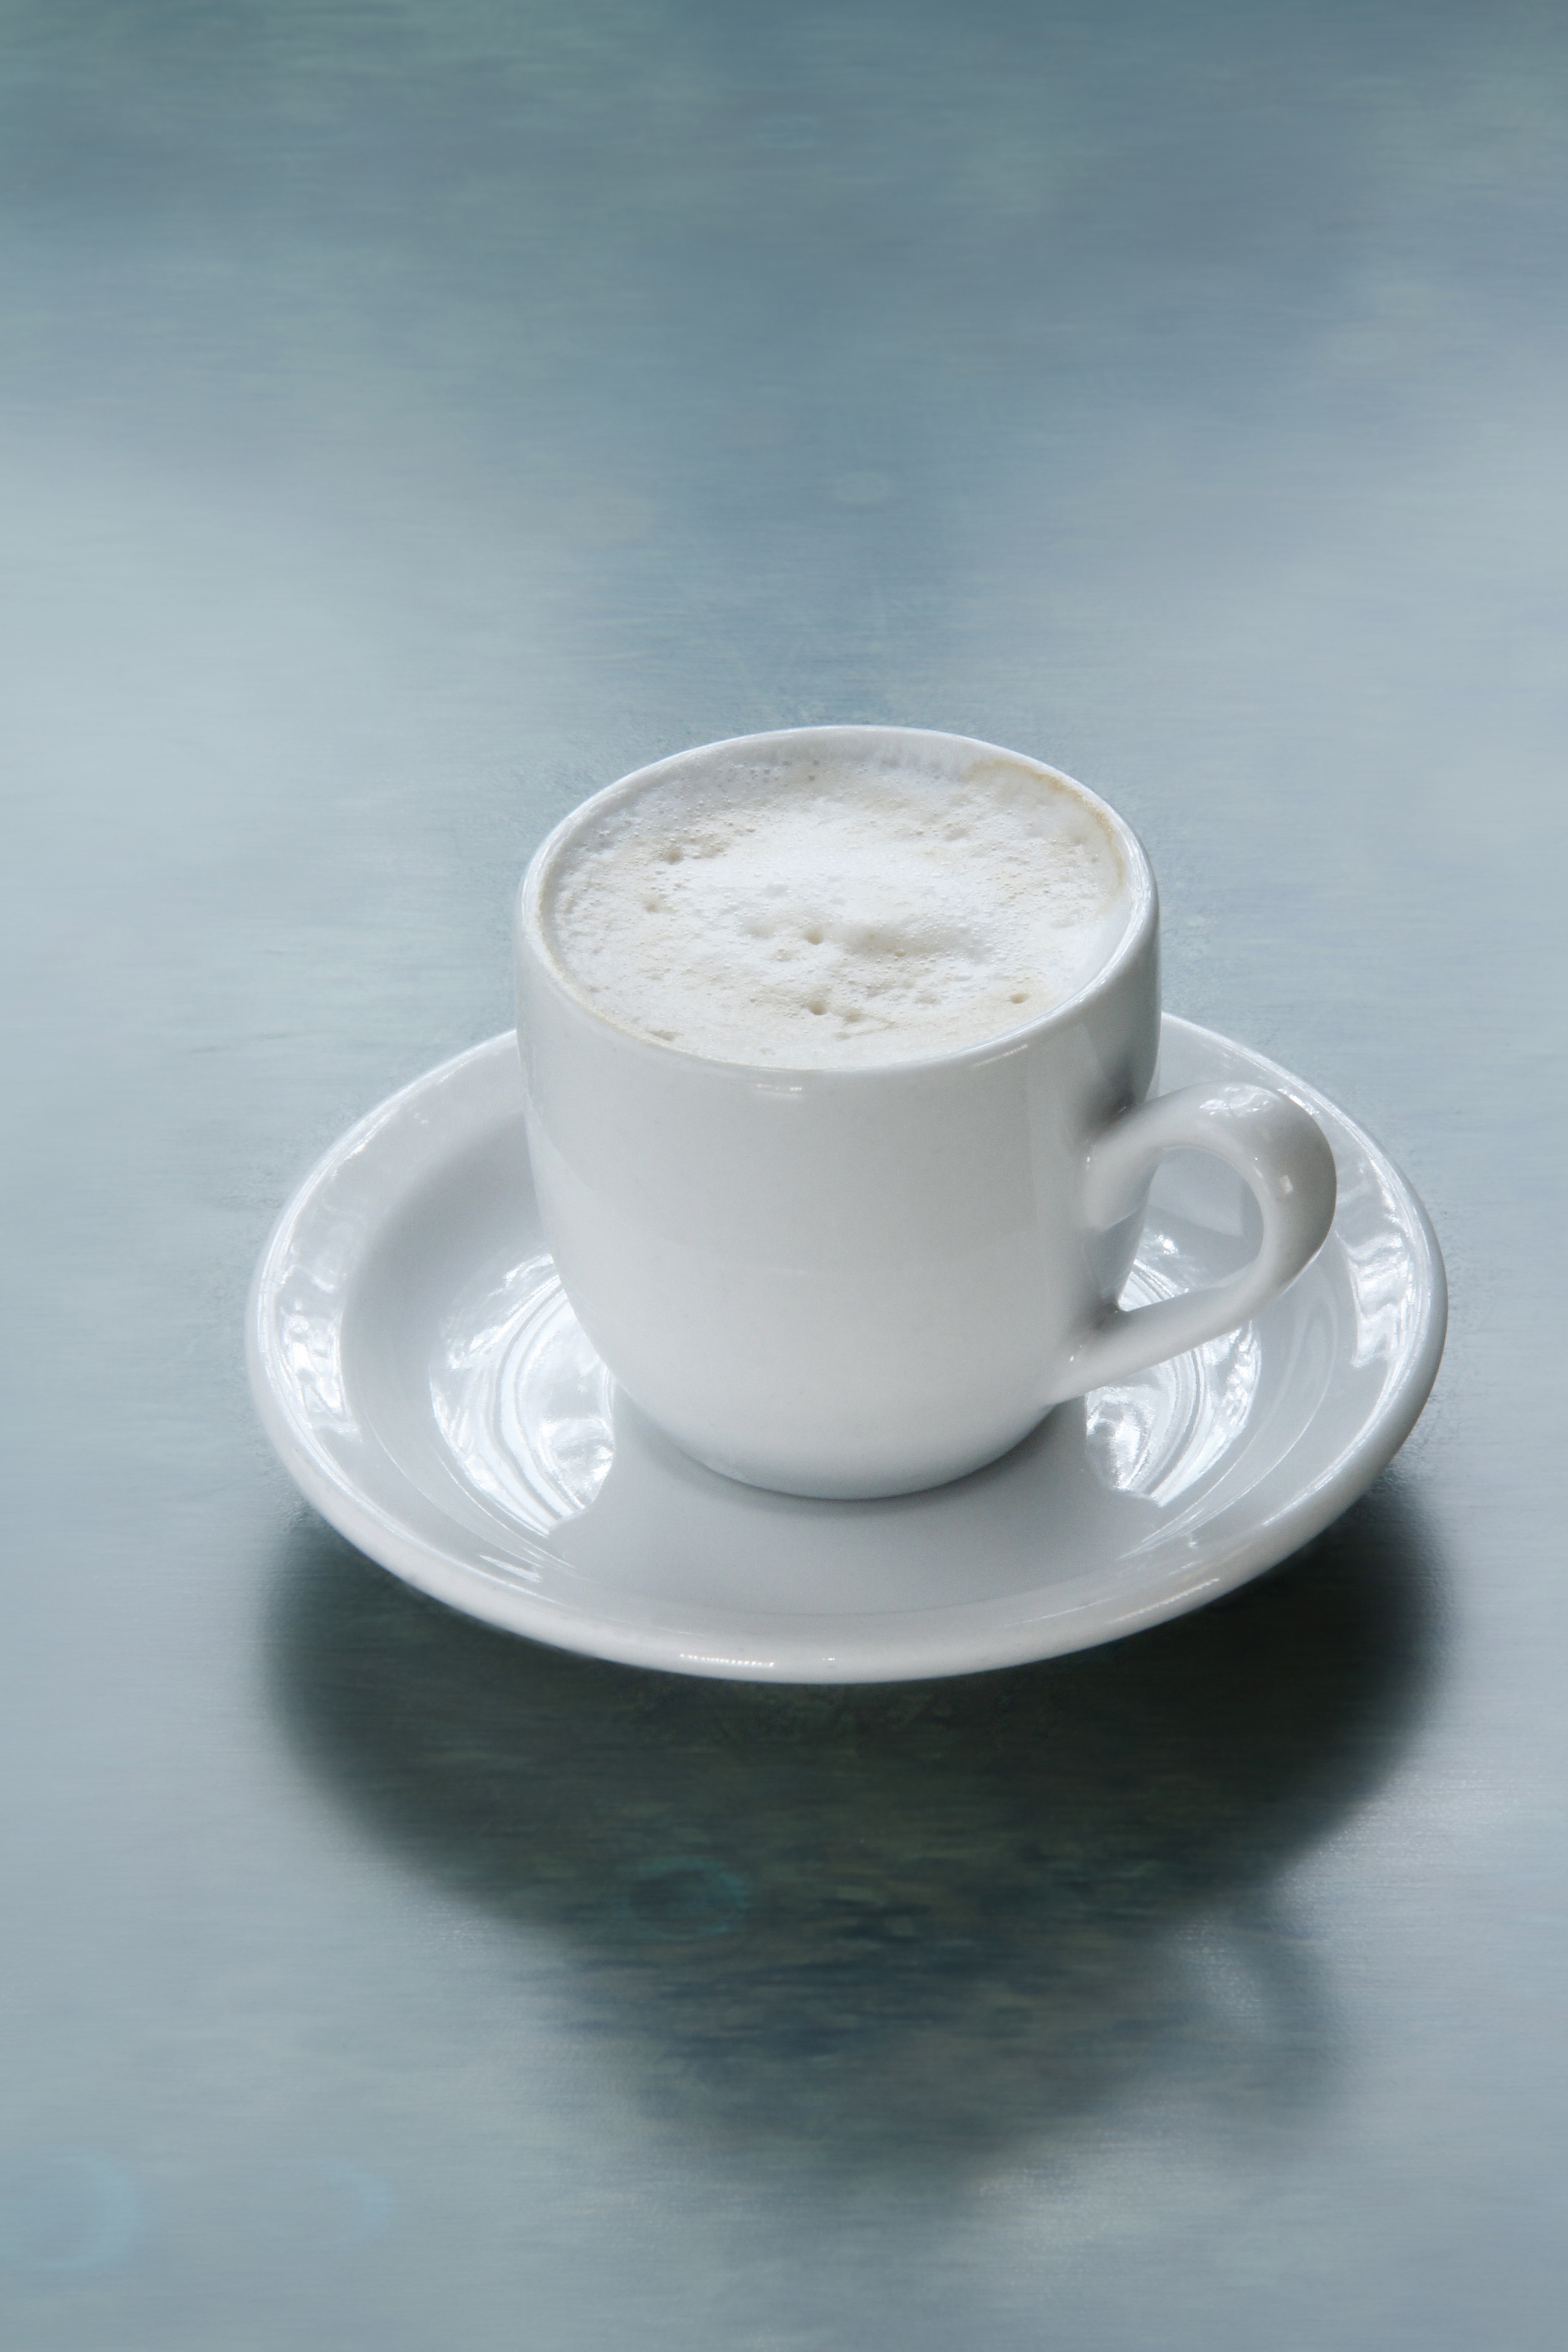
liquid, cafe, coffee, white, view, isolated, foam, cup, latte, cappuccino, saucer, brown, beverage, drink, black, closeup, breakfast, milk, espresso, mug, coffee cup, lunch, cream, delicious, heat, above, caffeine, background, sugar, hot, tasty, top, creamy, nobody, mocha, flavor, dishware, caf au lait, adspublicity, with coffee, cup coffee, coffee brown, brown coffee, caff macchiato